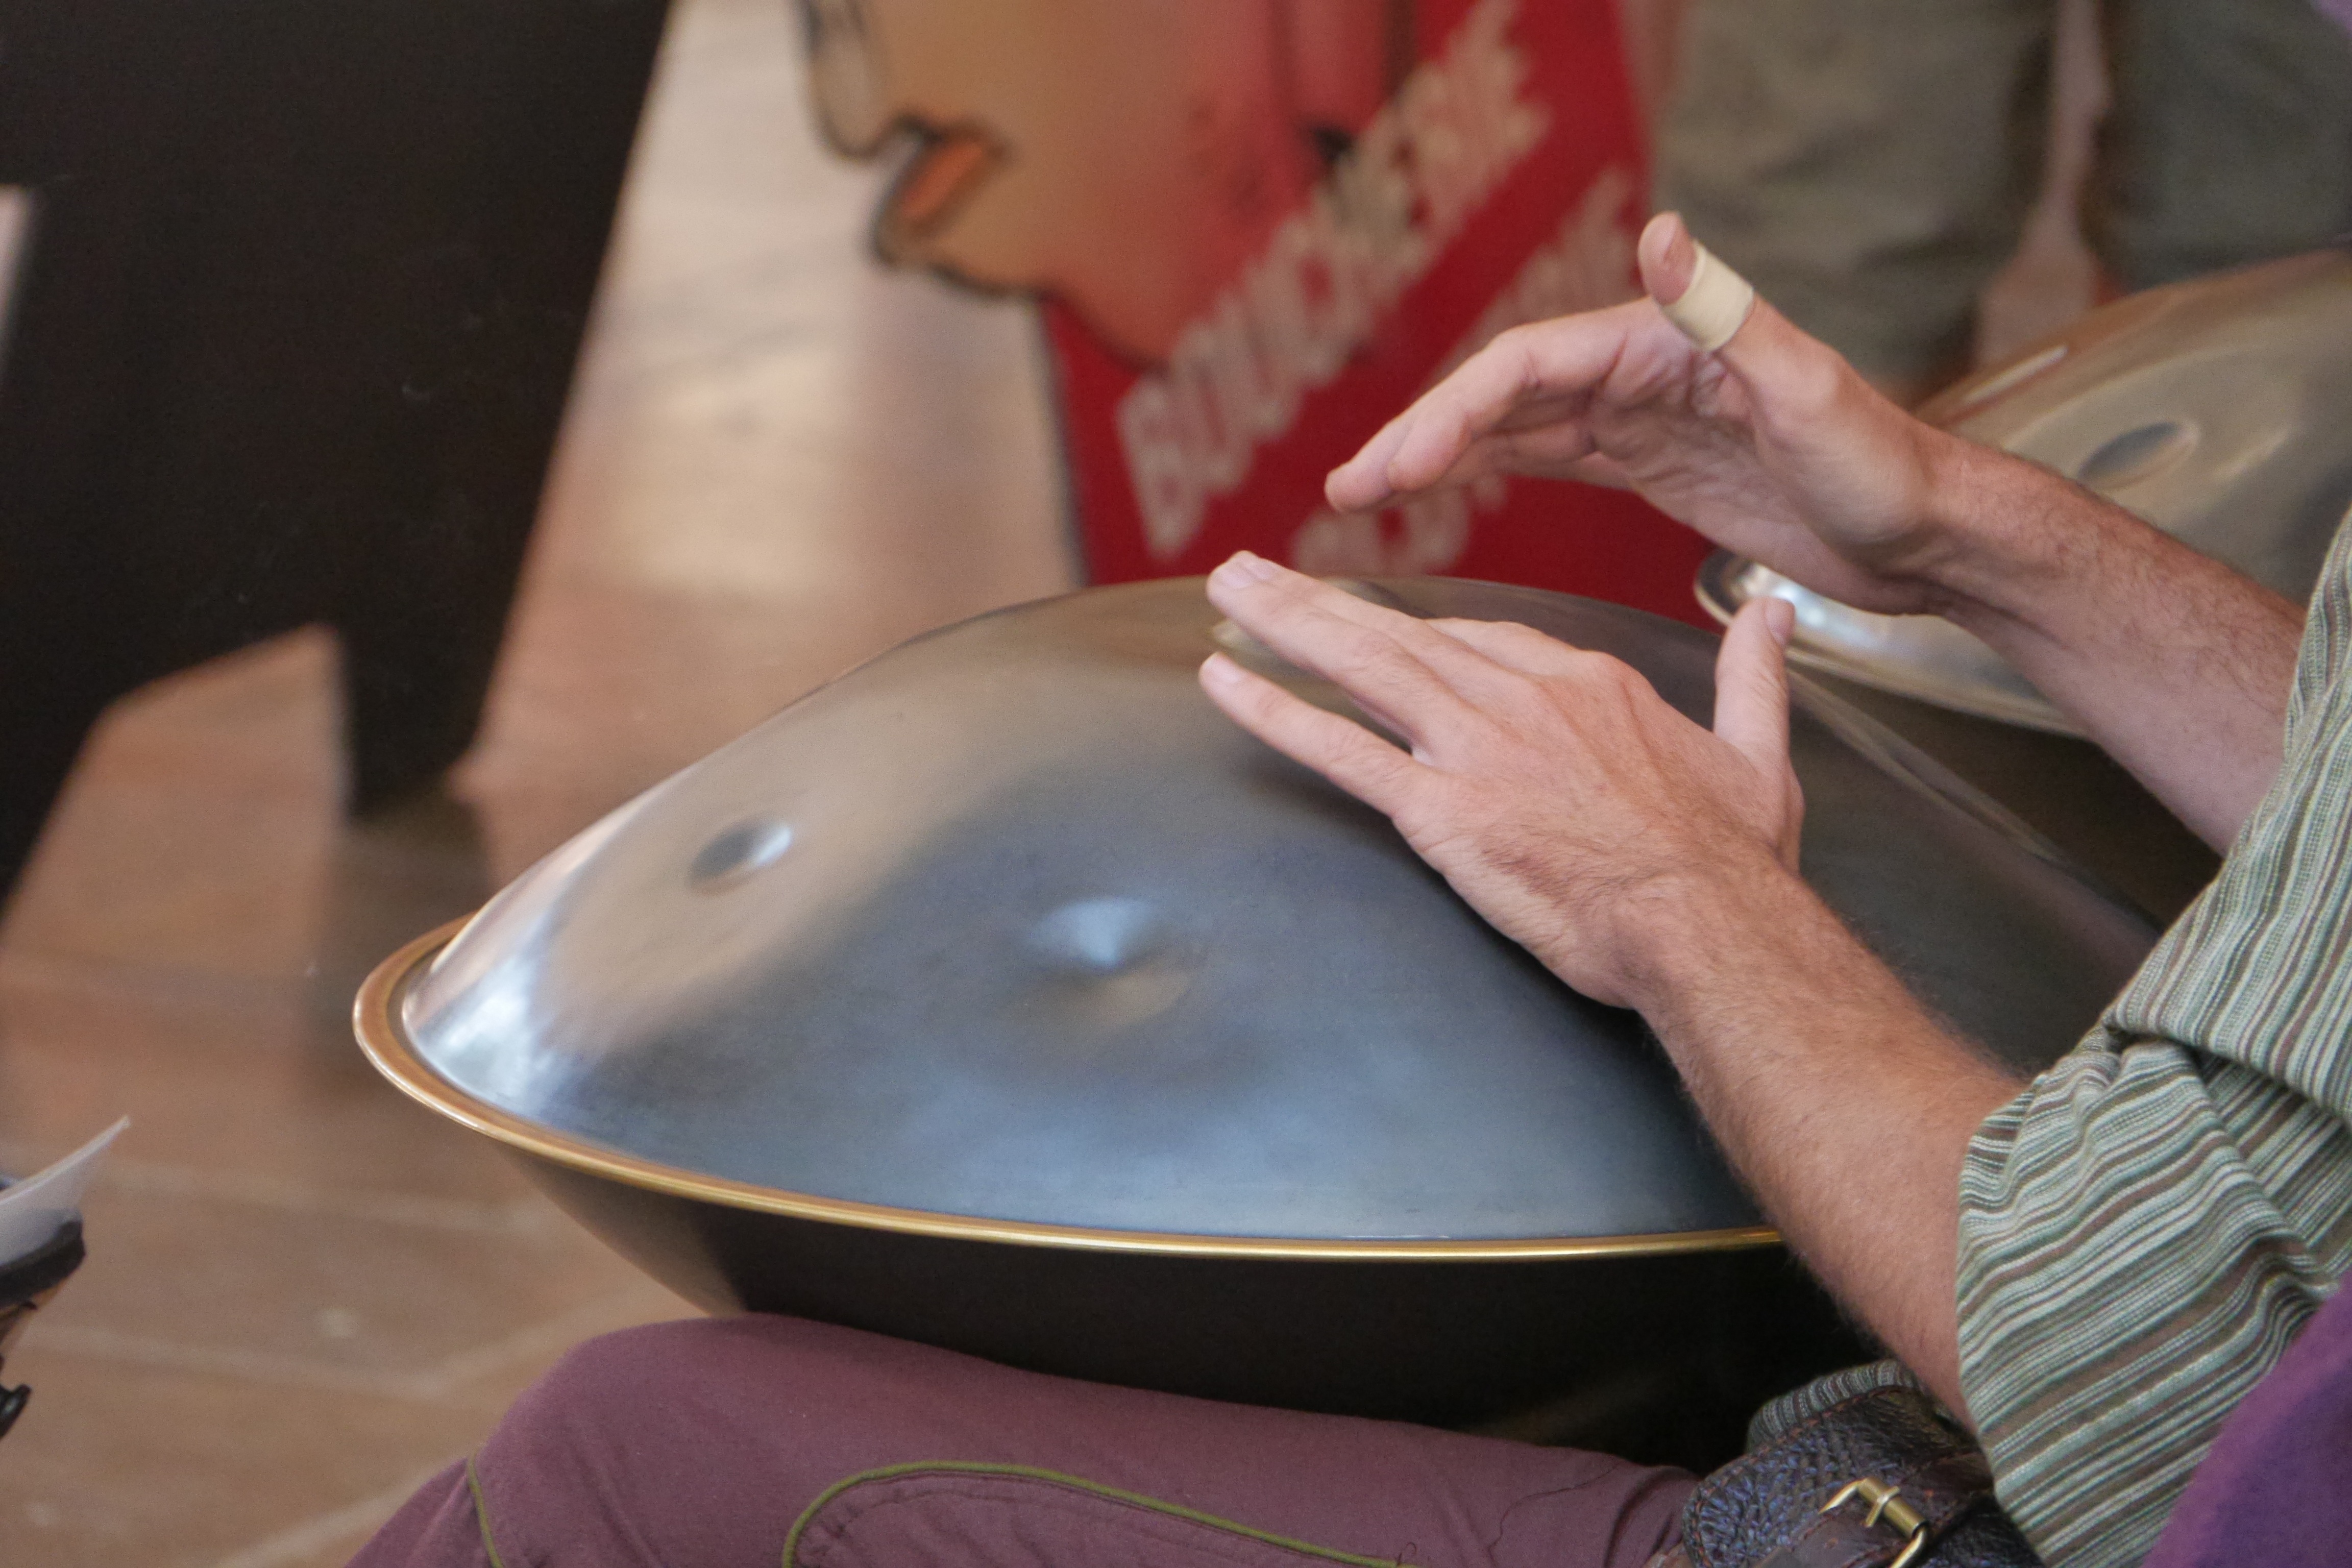
hand, music, instrument, artist, market, drum, musical instrument, ethnic, percussion, street artist, crafts, fold, hang, traditional, street musician